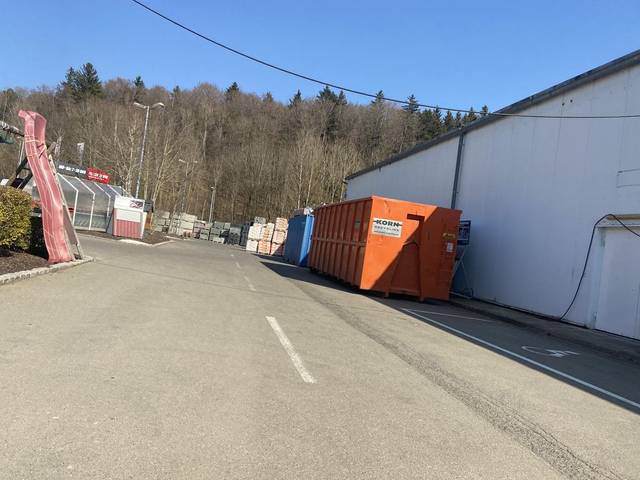
Region: Germany
Coordinates: 48.081, 9.238